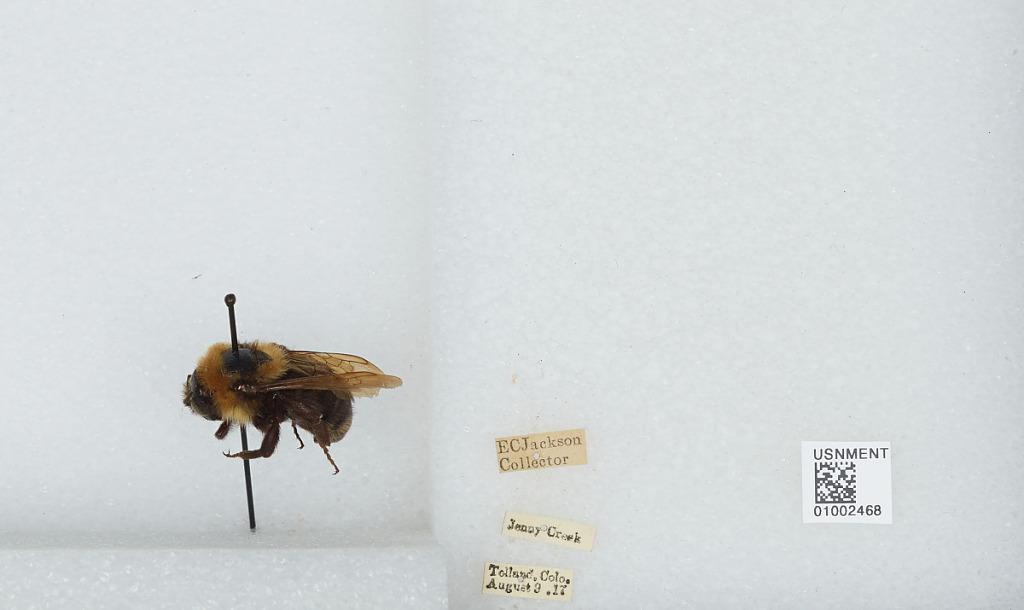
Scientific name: Bombus (Psithyrus) citrinus (Smith)
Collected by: E. Jackson
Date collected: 1917-8-9
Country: United States
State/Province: Colorado
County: Gilpin
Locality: Jenny Creek, Tolland
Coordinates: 39.9083, -105.58